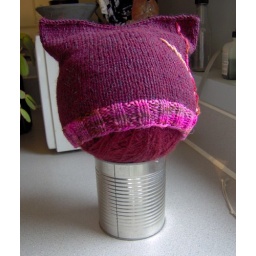
winter tree hat in action